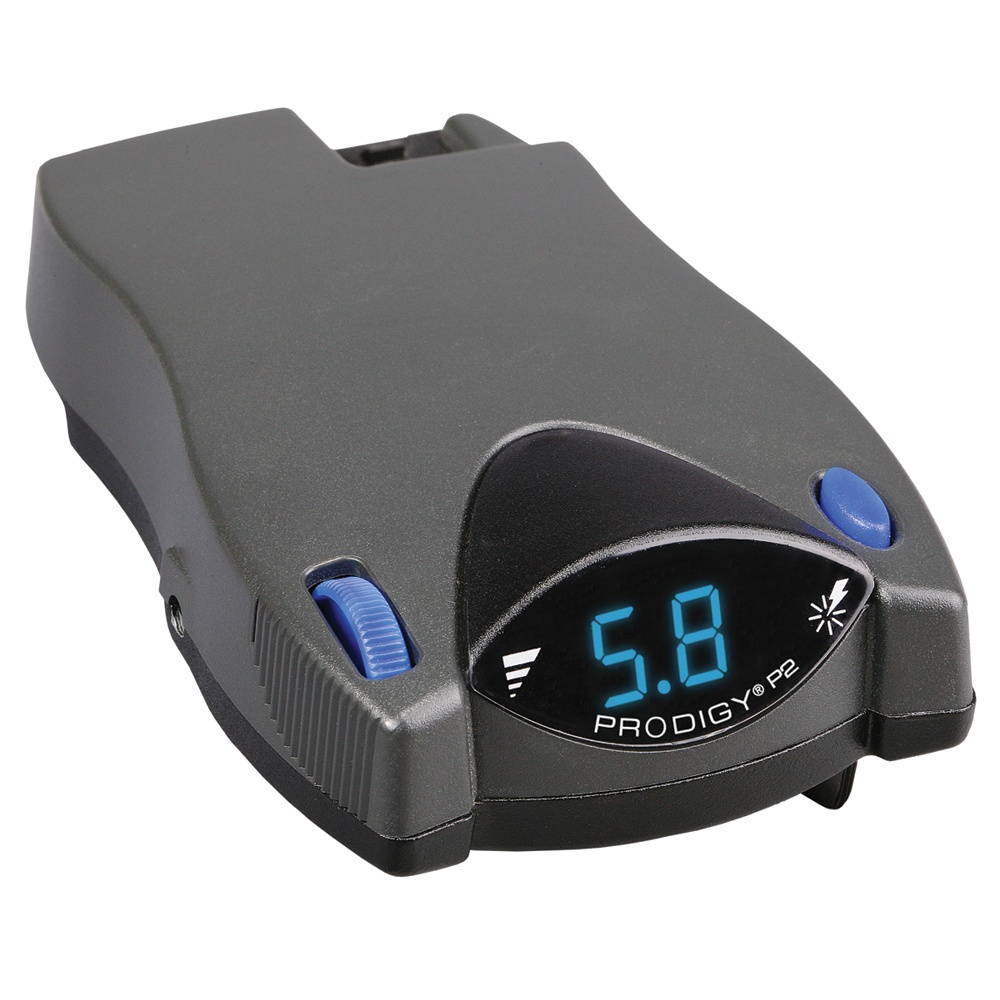
Tekonsha Prodigy P2 Electronic Brake Control f/1-4 Axle Trailers - Proportional [90885]
Prodigy P2 Features: Reverse battery protection for both vehicle and breakaway Designed to work with electronic over hydraulic brake systems Numerous mounting options - including 360 degree vertical rotation Digital display depicts voltage delivery to trailer during braking No level adjustment necessary - it adjusts itself to varying terrain as you drive Great for backing into tough spots! Works proportionally in reverse with the ability to disable when not needed Produces stops that are in proportion to vehicles deceleration rate "Boost" feature gives users the ability to apply more initial trailer braking power when towing heavier trailers Continual diagnostics check for proper connection, shorted magnet conditions and much more Quick and easy disconnect feature allows user to remove and store the control when not in use Electric trailer brake control for up to 4 braking axles Limited lifetime warranty WARNING: This product can expose you to chemicals including di(2-ethylhexyl)phthalate (dehp) which is known to the State of California to cause cancer, birth defects or other reproductive harm. For more information go to P65Warnings.ca.gov . .embed-container { position: relative; padding-bottom: 56.25%; height: 0; overflow: hidden; max-width: 100%; } .embed-container iframe, .embed-container object, .embed-container embed { position: absolute; top: 0; left: 0; width: 100%; height: 100%; }
Brand: Tekonsha
Category: Vehicles & Parts > Vehicle Parts & Accessories > Motor Vehicle Parts > Motor Vehicle Towing > Trailer Brakes